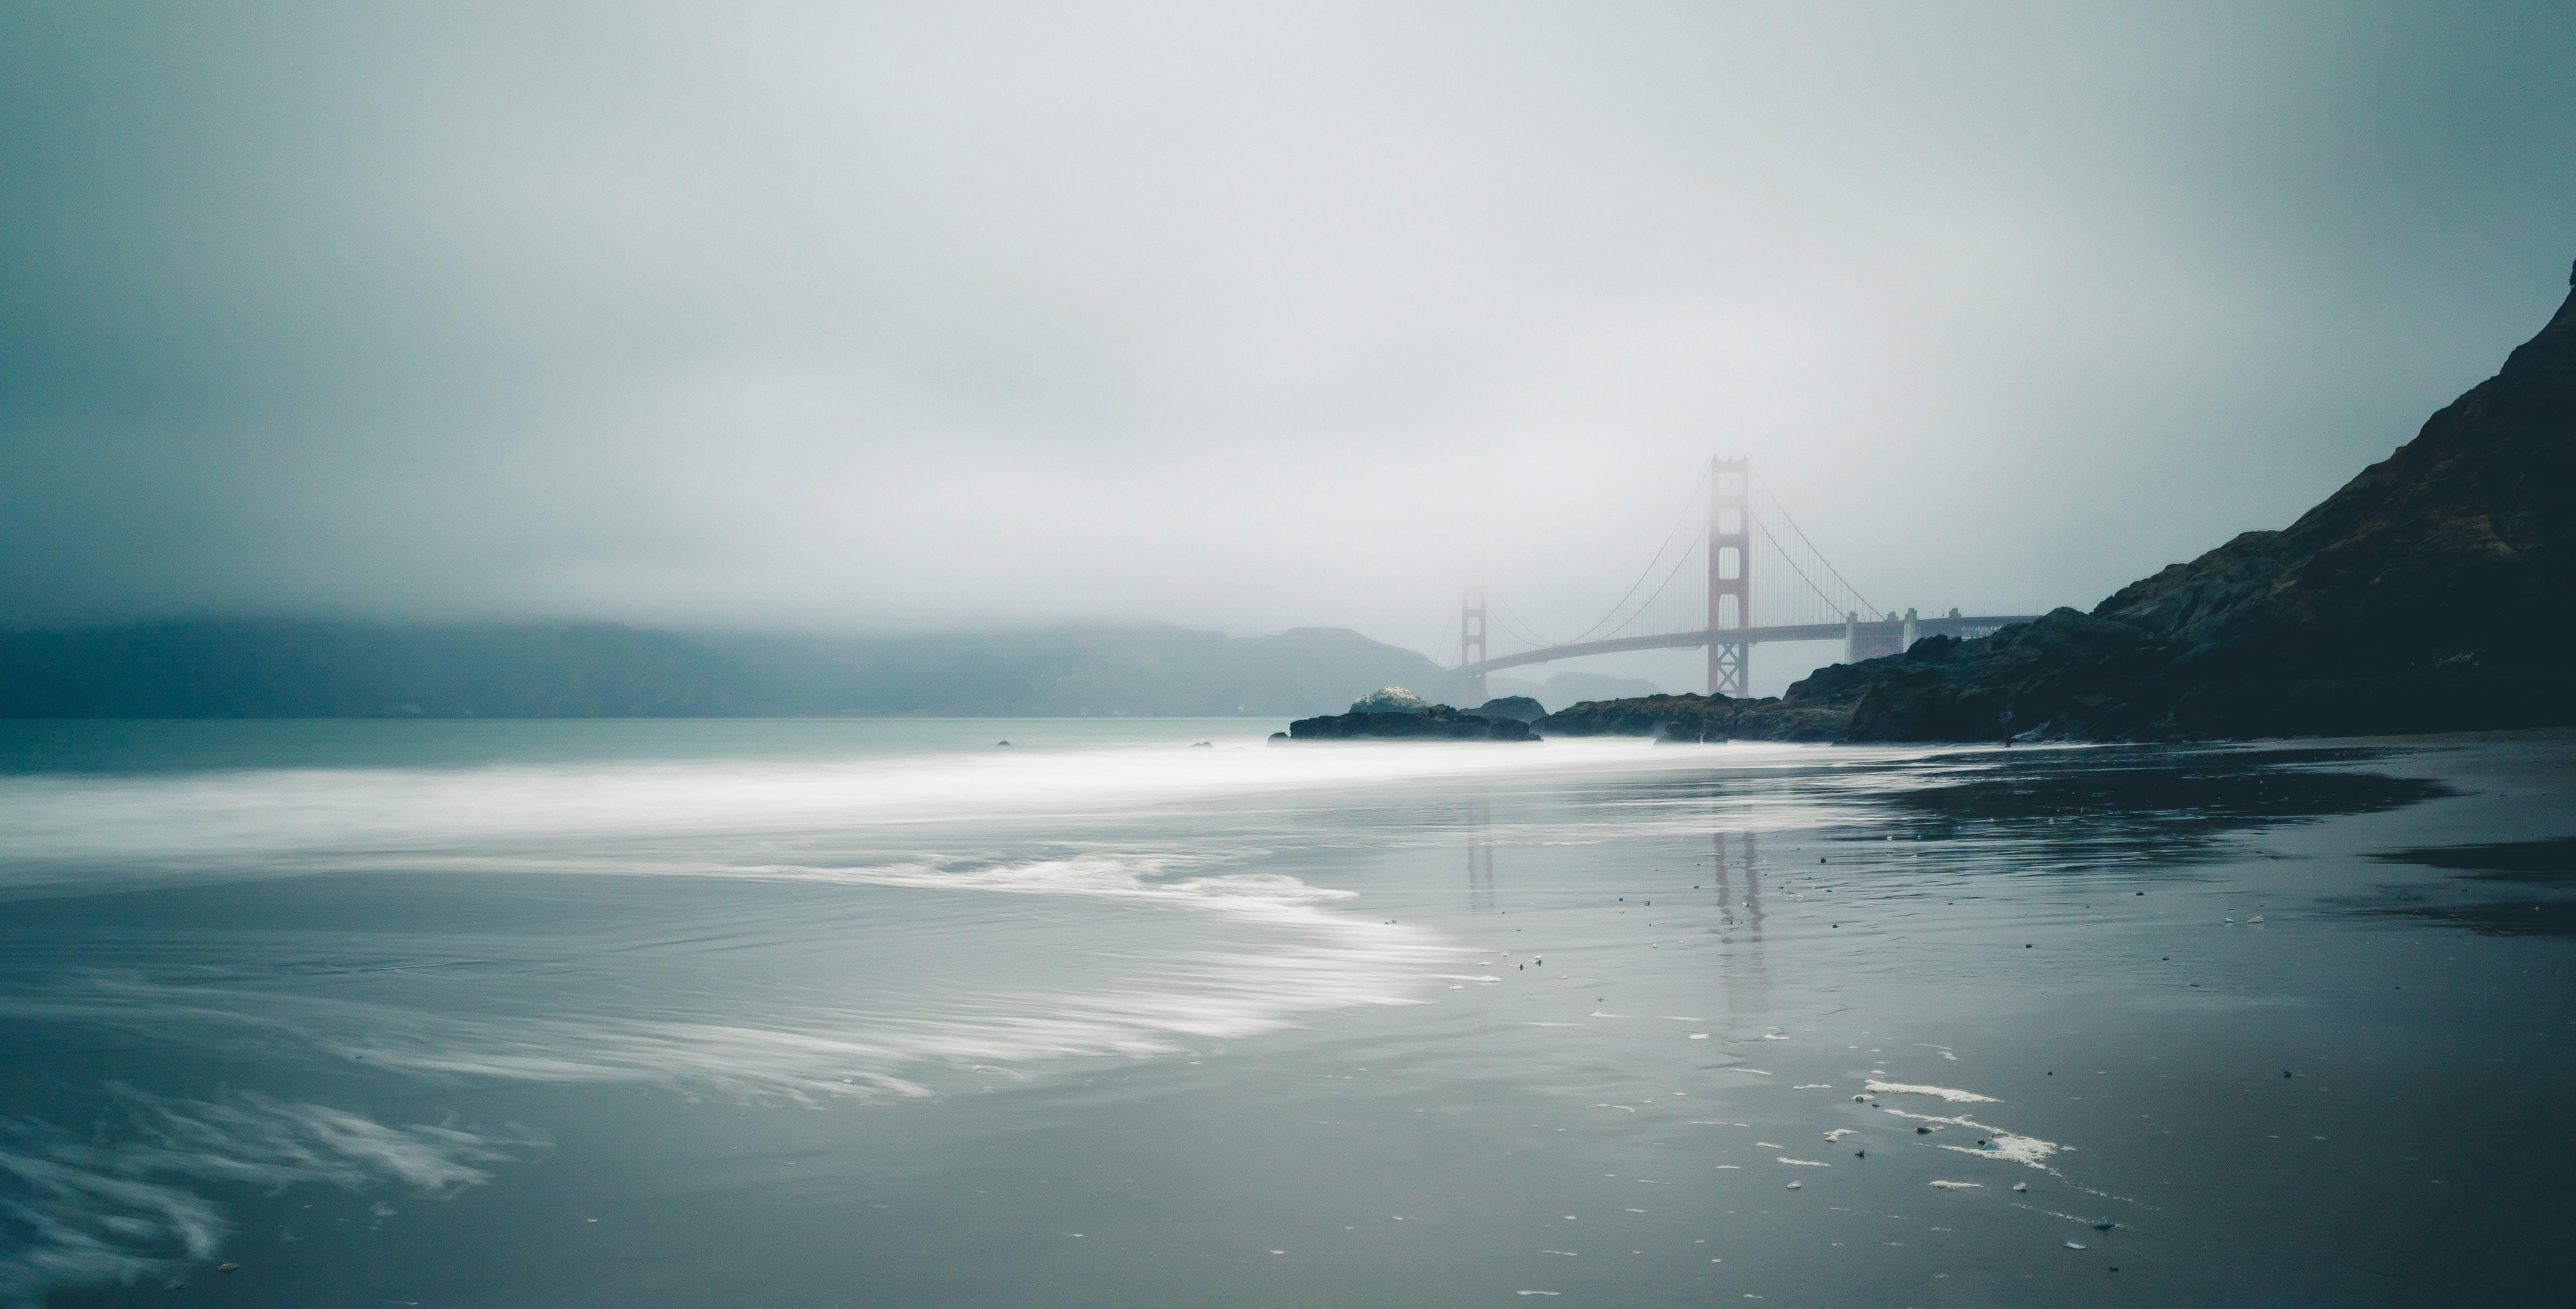
beach, sea, coast, water, rock, ocean, horizon, cloud, sky, fog, sunrise, mist, sunlight, morning, shore, wave, dawn, golden gate bridge, dusk, reflection, vehicle, tower, weather, bay, fjord, arctic, body of water, atmospheric phenomenon, wind wave